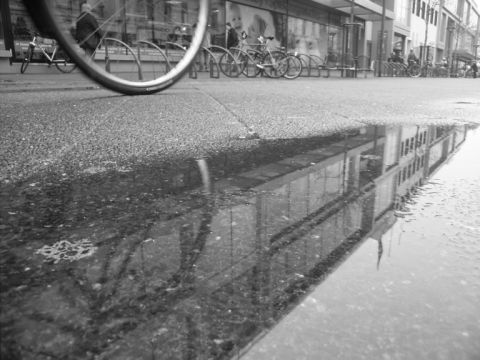
Road surface condition: standing_water